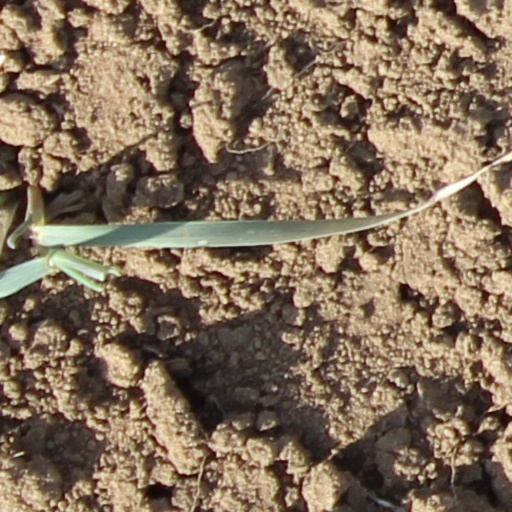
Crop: wheat